Emhoff House

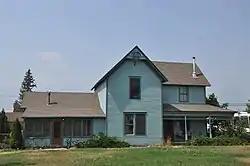
The house in 2017

The Emhoff House is a historic house in Stevensville, Montana. It was built in 1902 for John C. Emhoff, the owner of the Stevensville Stage and Transport Company. Emhoff lived here with his wife and their twin daughters. He was a Freemason, and he died in 1930. One of his daughters, Elizabeth, inherited the house and lived here with her husband, Lawrence Saltz. The house was subsequently purchased by the Golder family. It has been listed on the National Register of Historic Places since June 19, 1991.